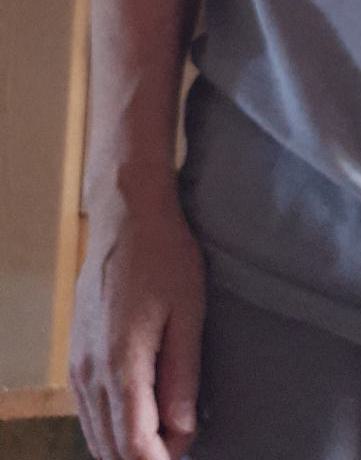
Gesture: no_gesture